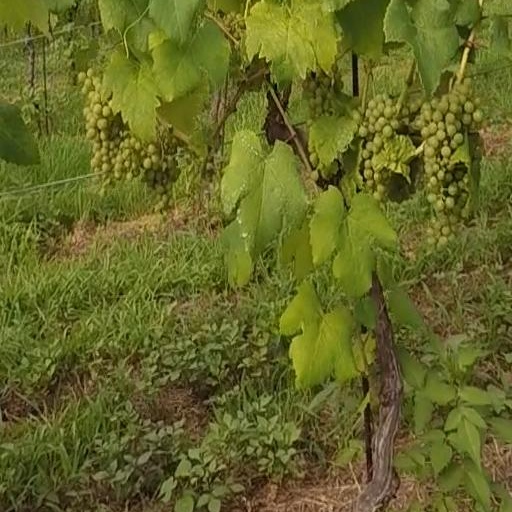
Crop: grape